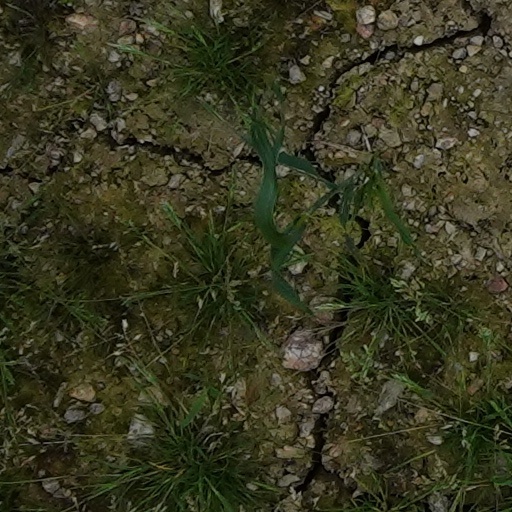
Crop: wheat